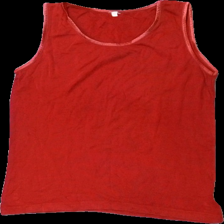
View: front
Type: Tank top
Category: Ladies
Brand: Not in the list
Colors: Red
Material: 100% bomull
Pattern: Other
Cut: C-collar
Season: All
Damage: nopprigt
Damage location: top center
Damage 2: nopprigt
Damage 2 location: middle center
Damage 3: nopprigt
Damage 3 location: middle center
Price range: <50
Recommended usage: Export
Description: rött ribbat linne med skimrande band
Comment: märke och storlek saknas